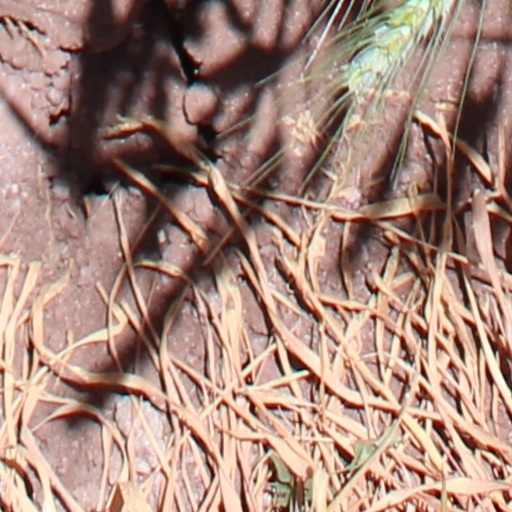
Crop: wheat